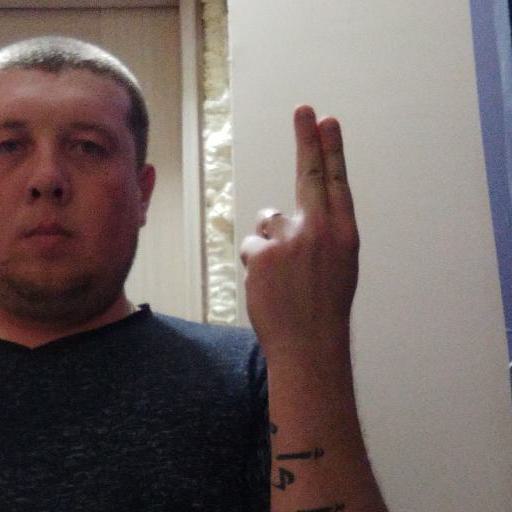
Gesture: two_up_inverted